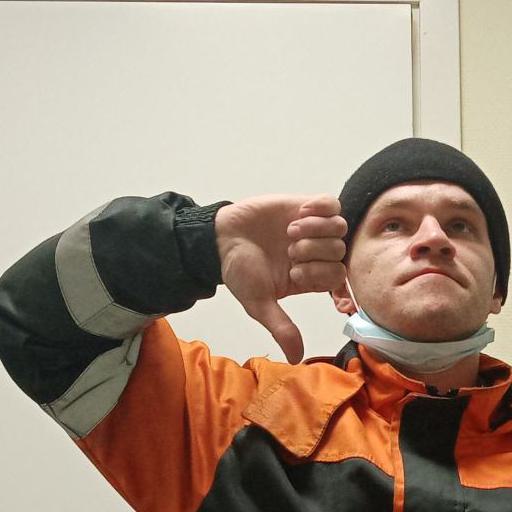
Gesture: dislike